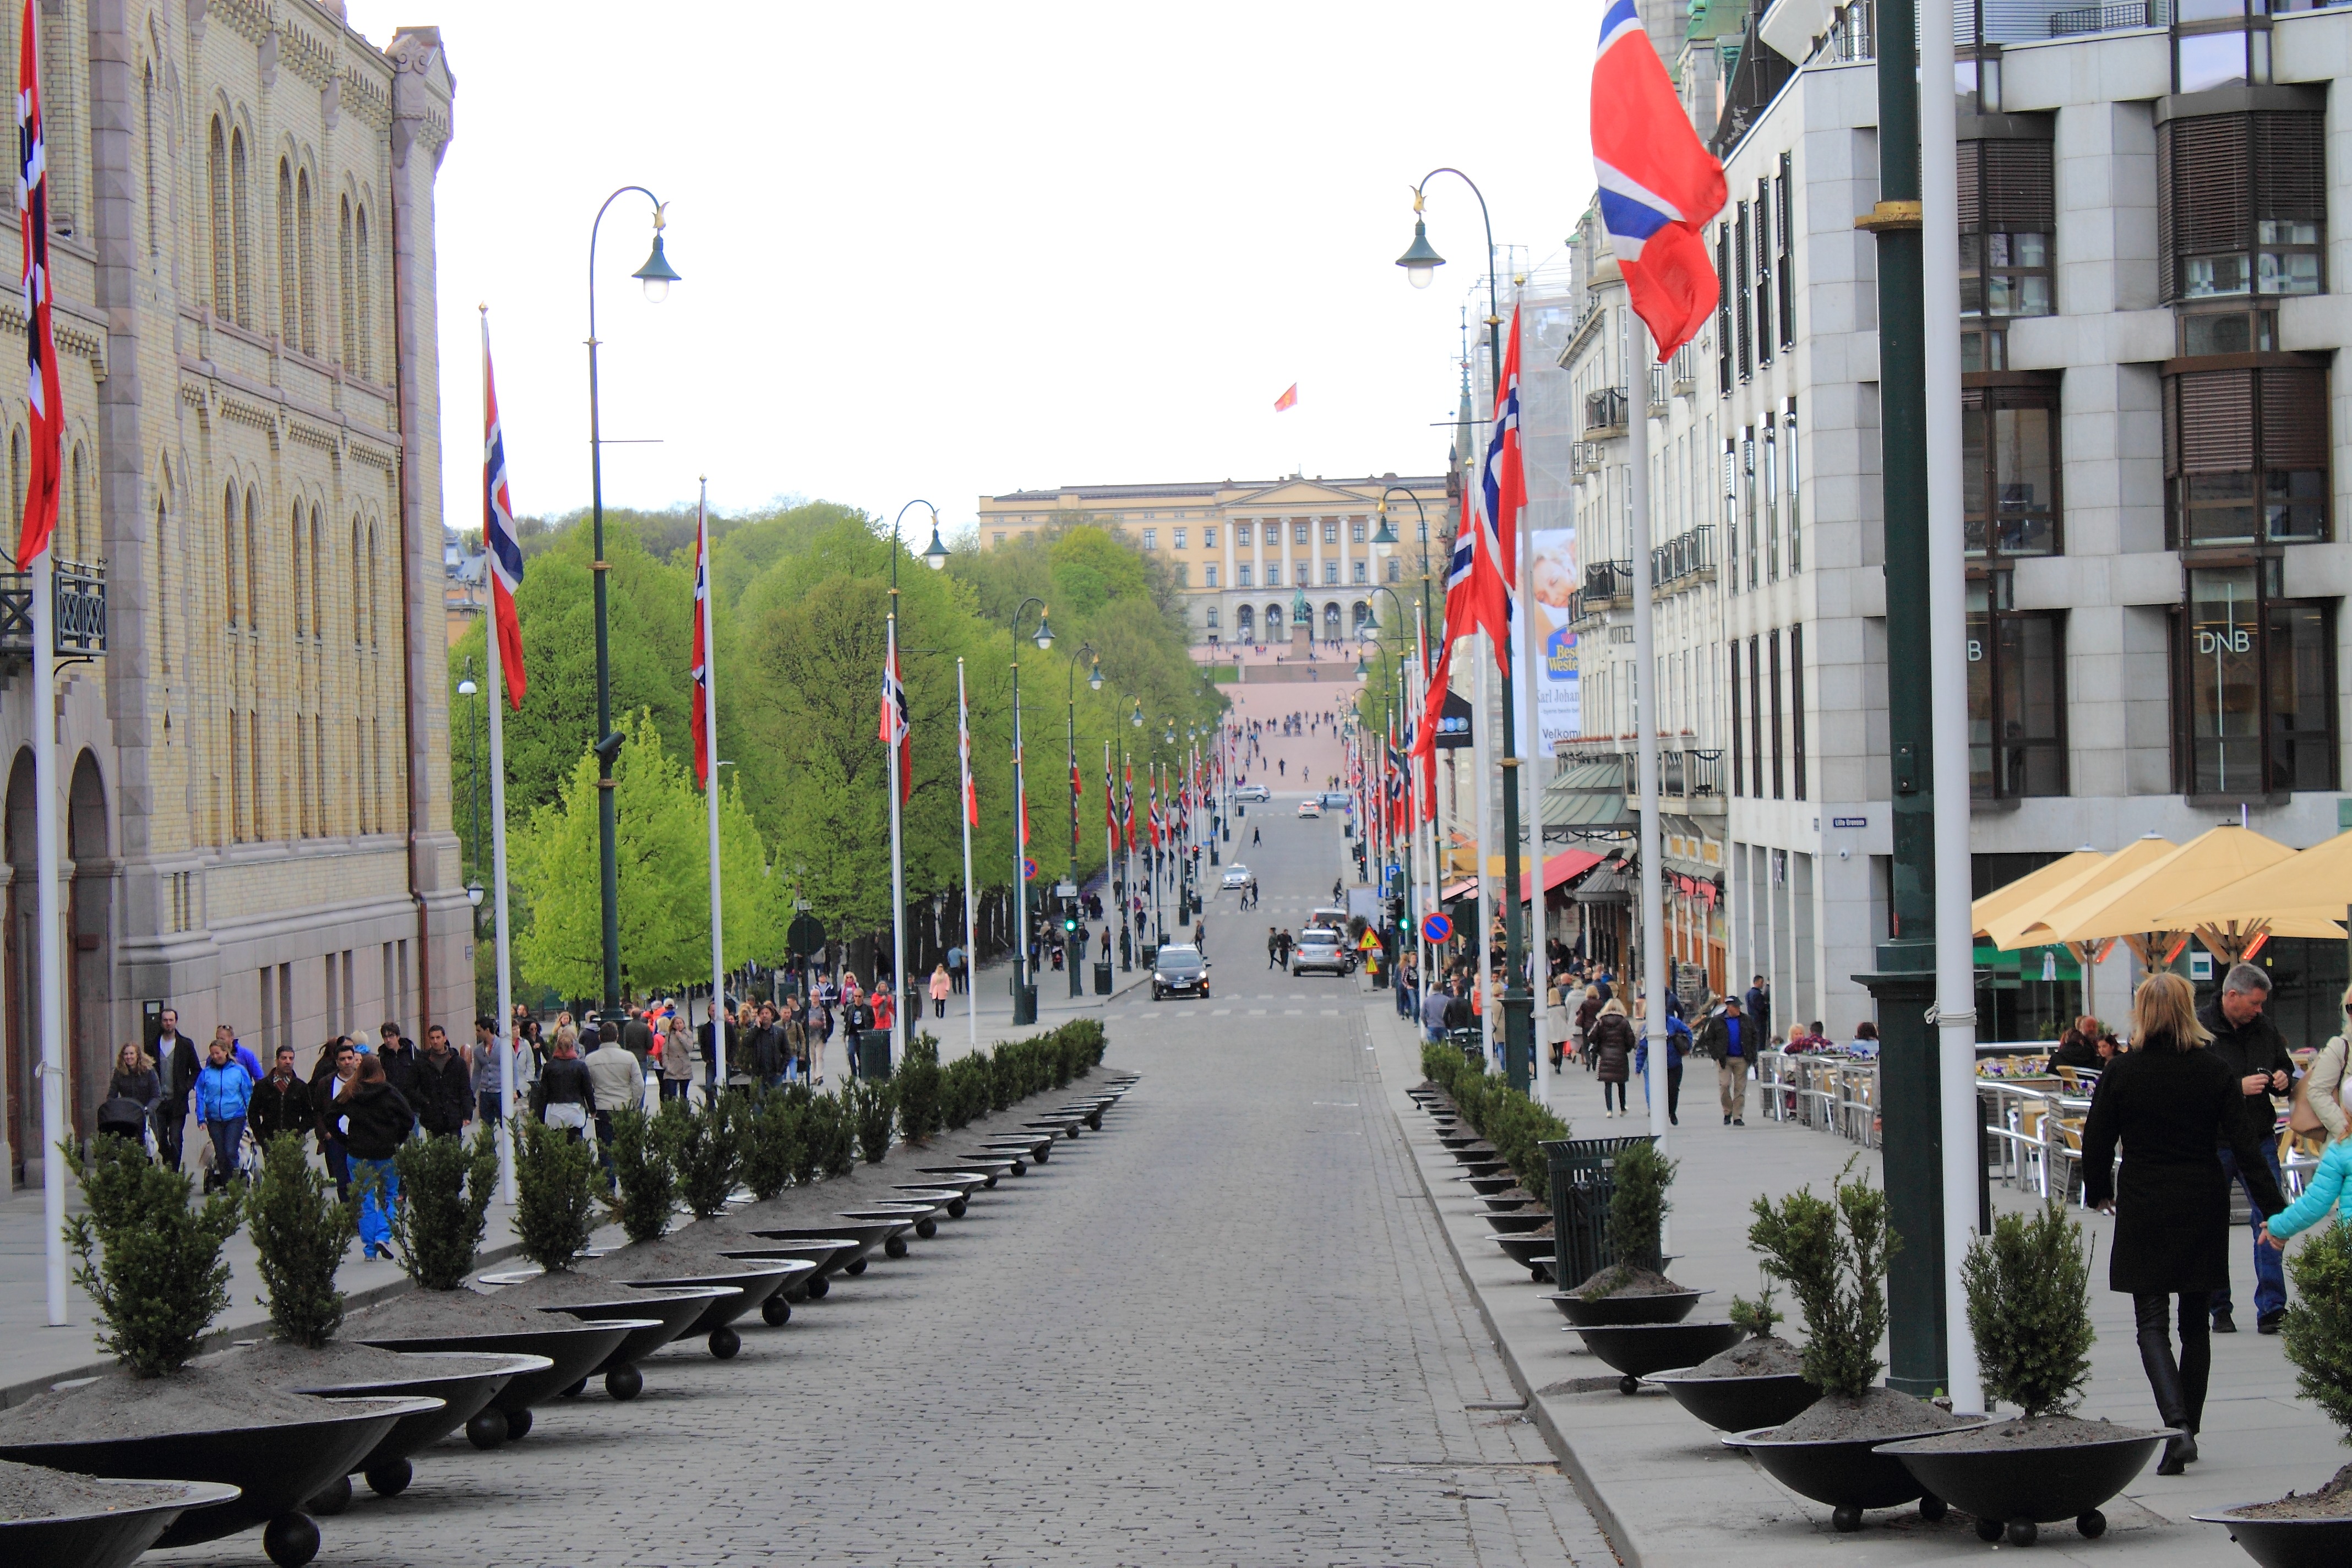
pedestrian, road, street, town, city, walkway, crowd, downtown, transport, plaza, lane, public transport, infrastructure, town square, norway, oslo, neighbourhood, king house, pedestrian crossing, karl johans gate